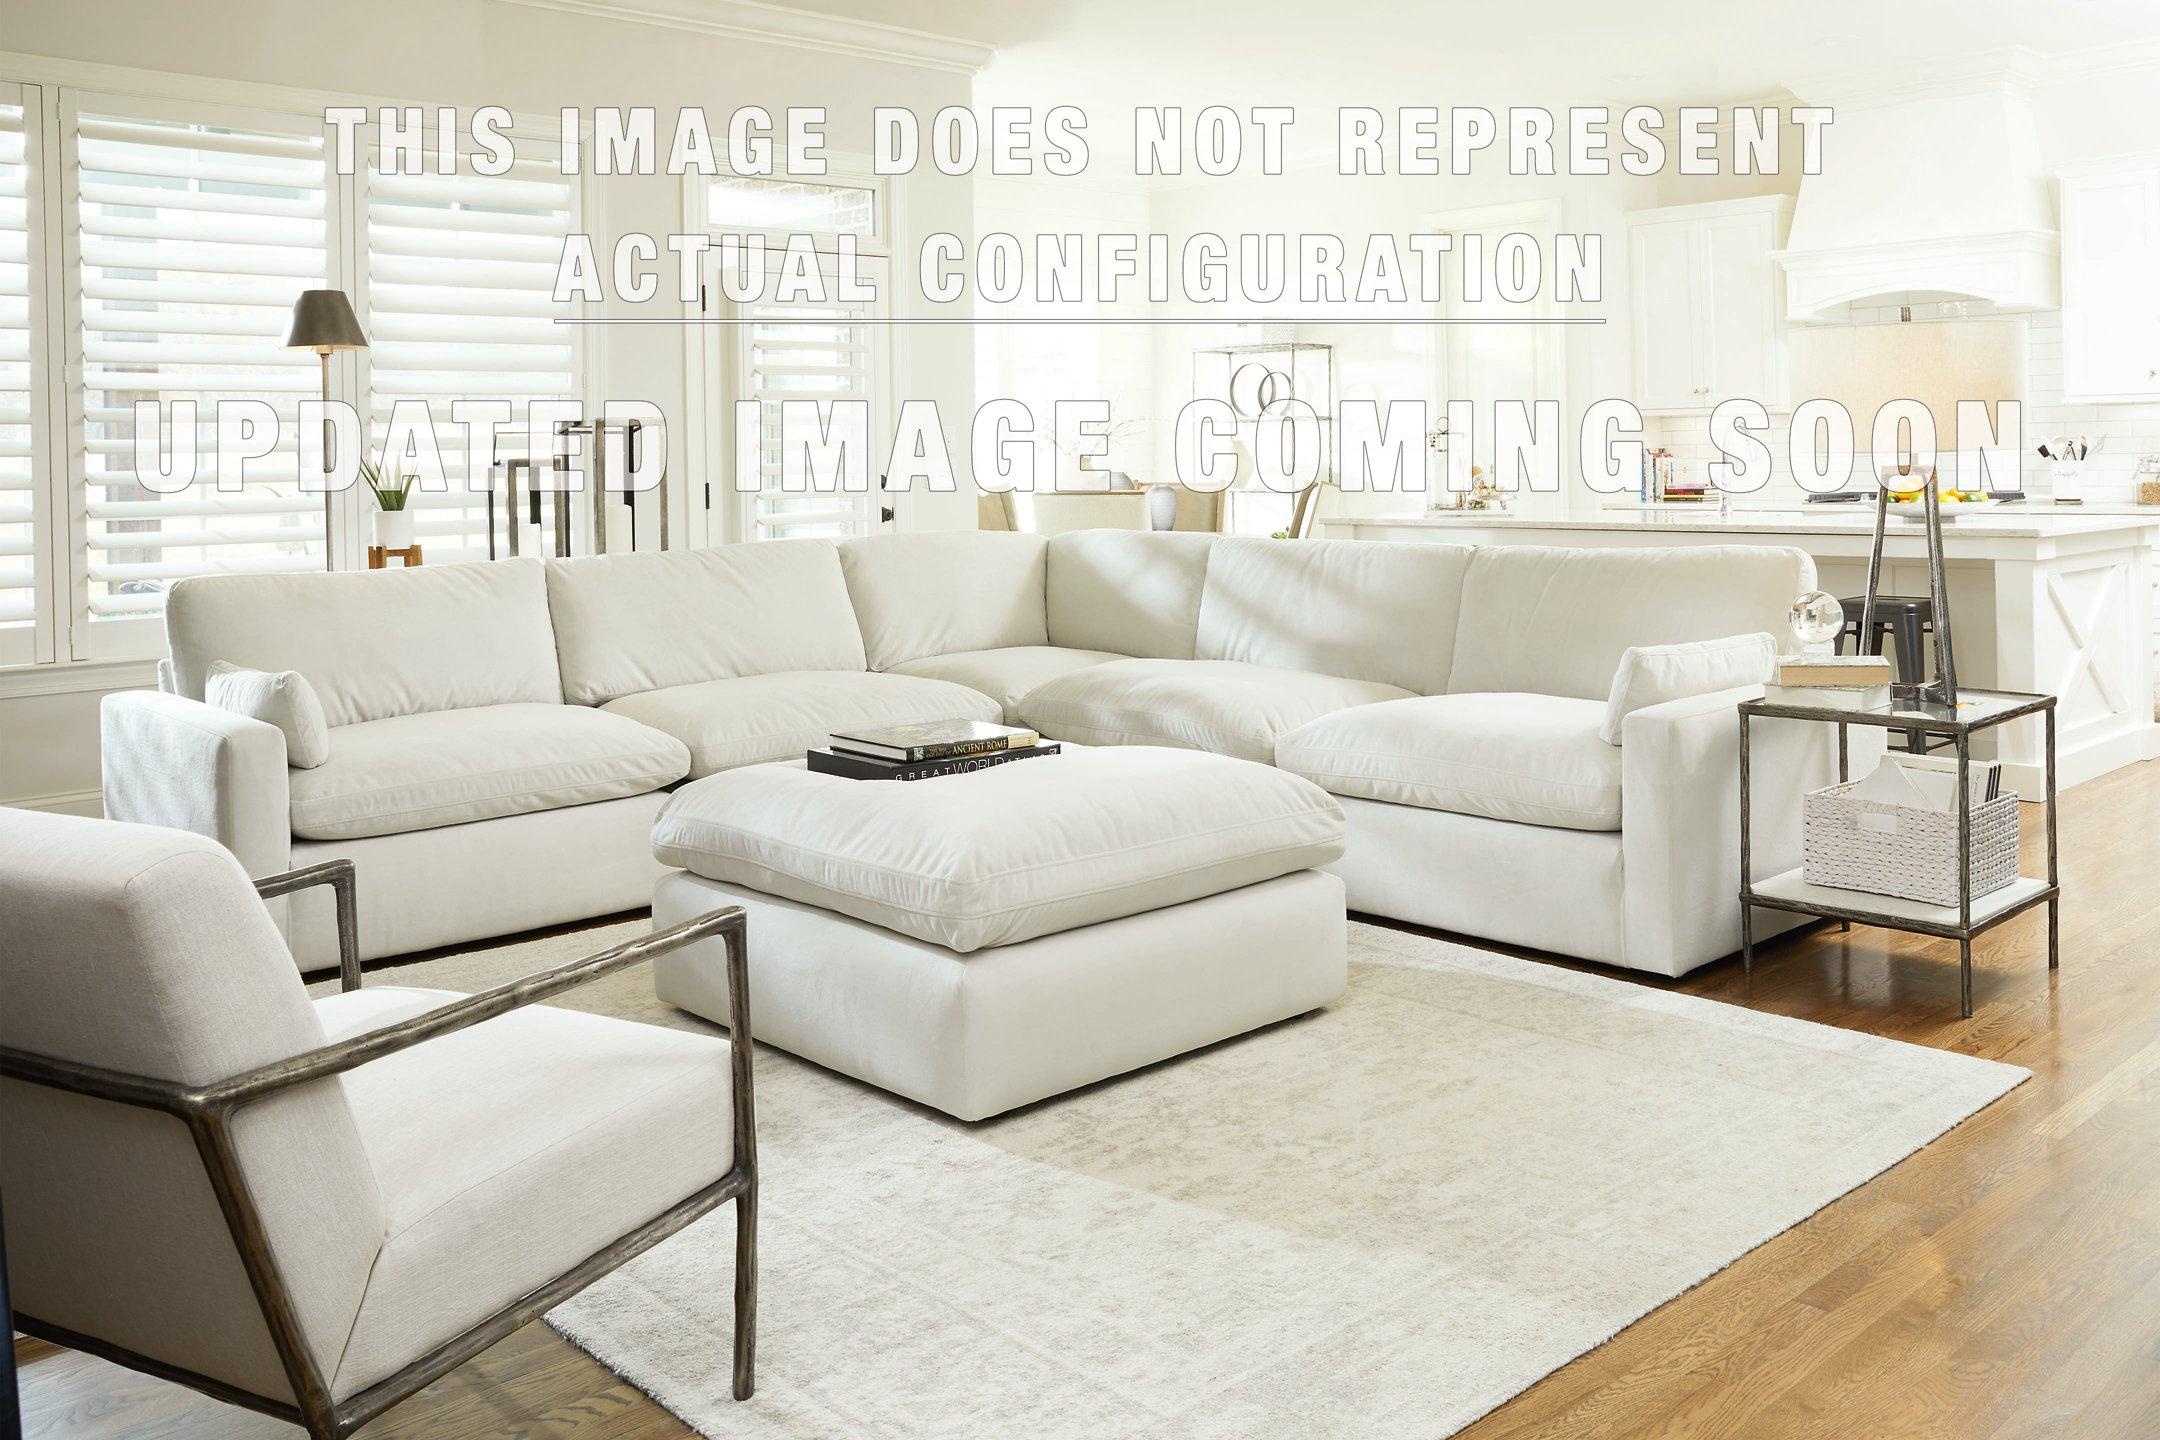
Sophie 6-Piece Sectional
Sophie 6-Piece Sectional
Brand: Ashley Furniture
Category: Furniture > Furniture Sets